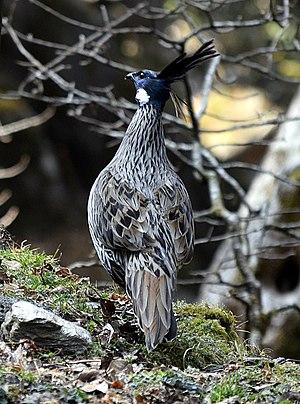
L’Eulophe koklass est une espèce d’oiseaux de la famille des Phasianidae, la seule du genre Pucrasia.